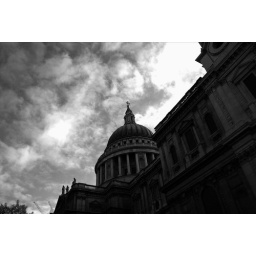
St Pauls Cathedral in black and white whith stormy skies.